Rudy Carpenter

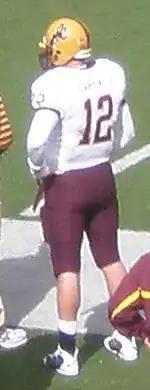
Carpenter during his tenure at Arizona State in October 2008

Rudy Carpenter (born April 15, 1986) is an American former professional football quarterback. He was signed by the Dallas Cowboys as an undrafted free agent in 2009. He played college football at Arizona State.